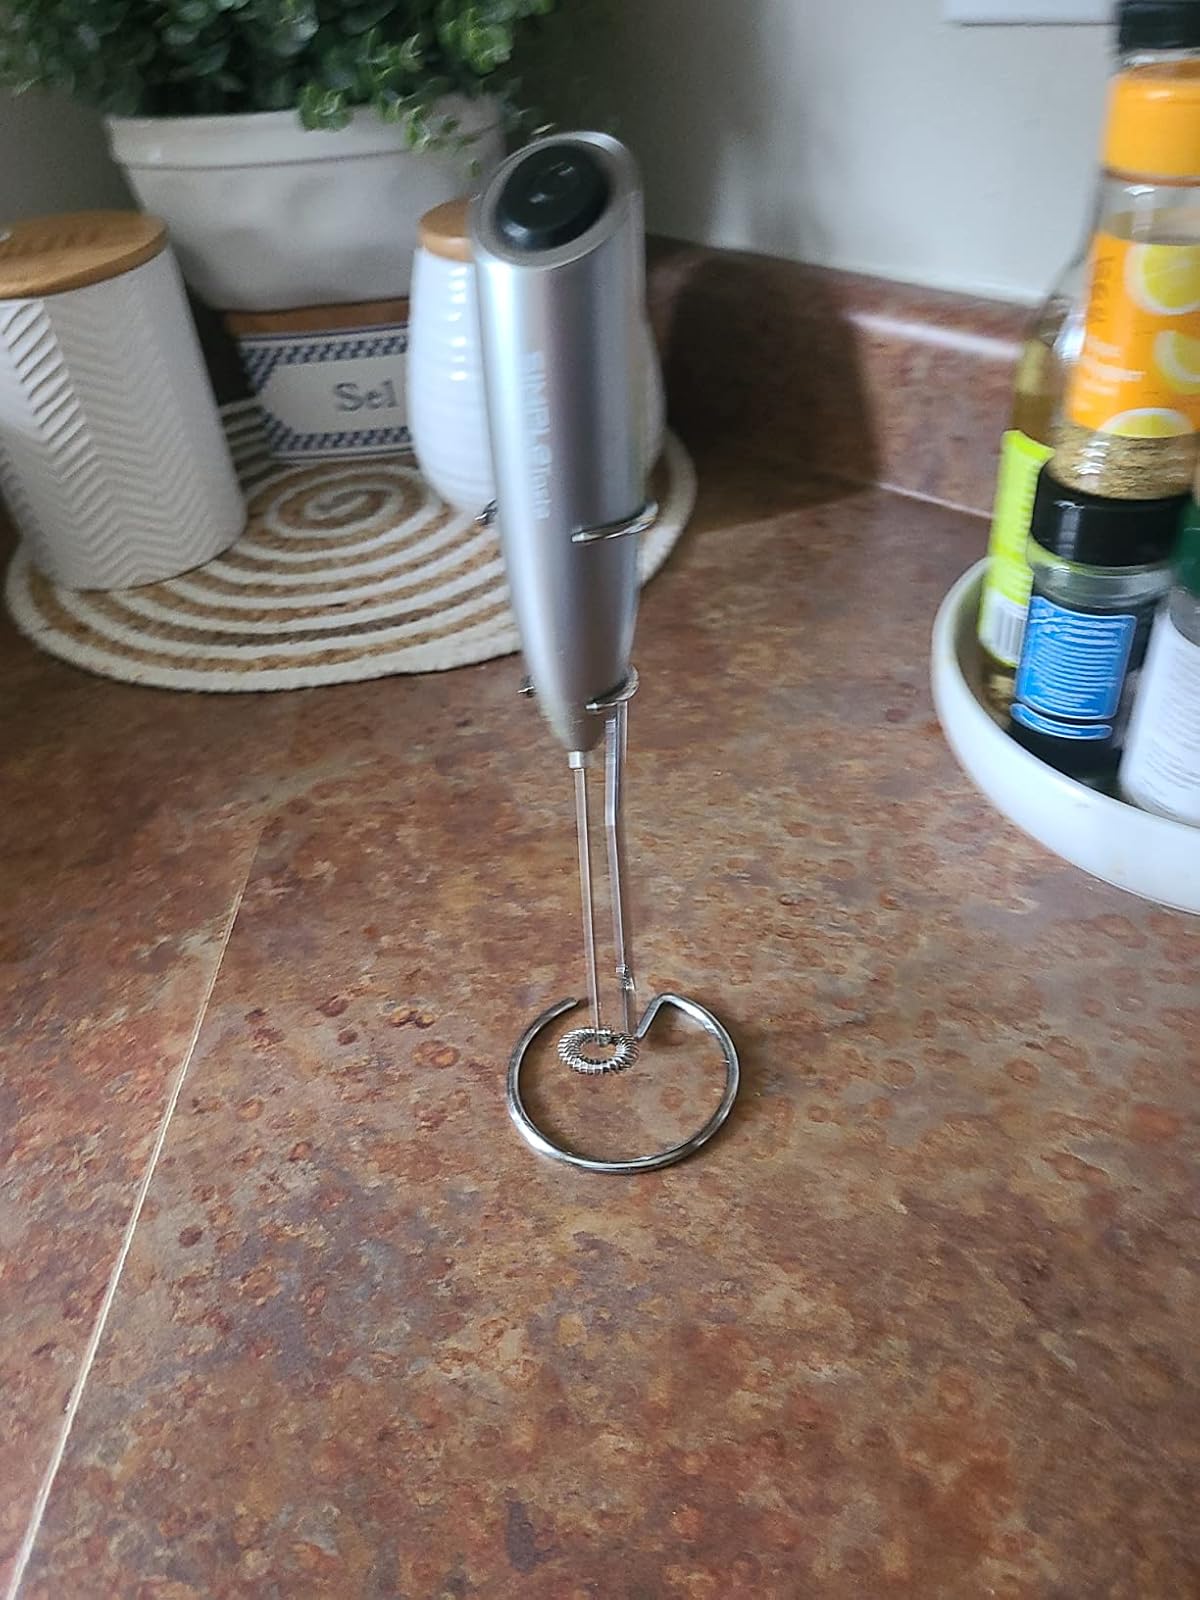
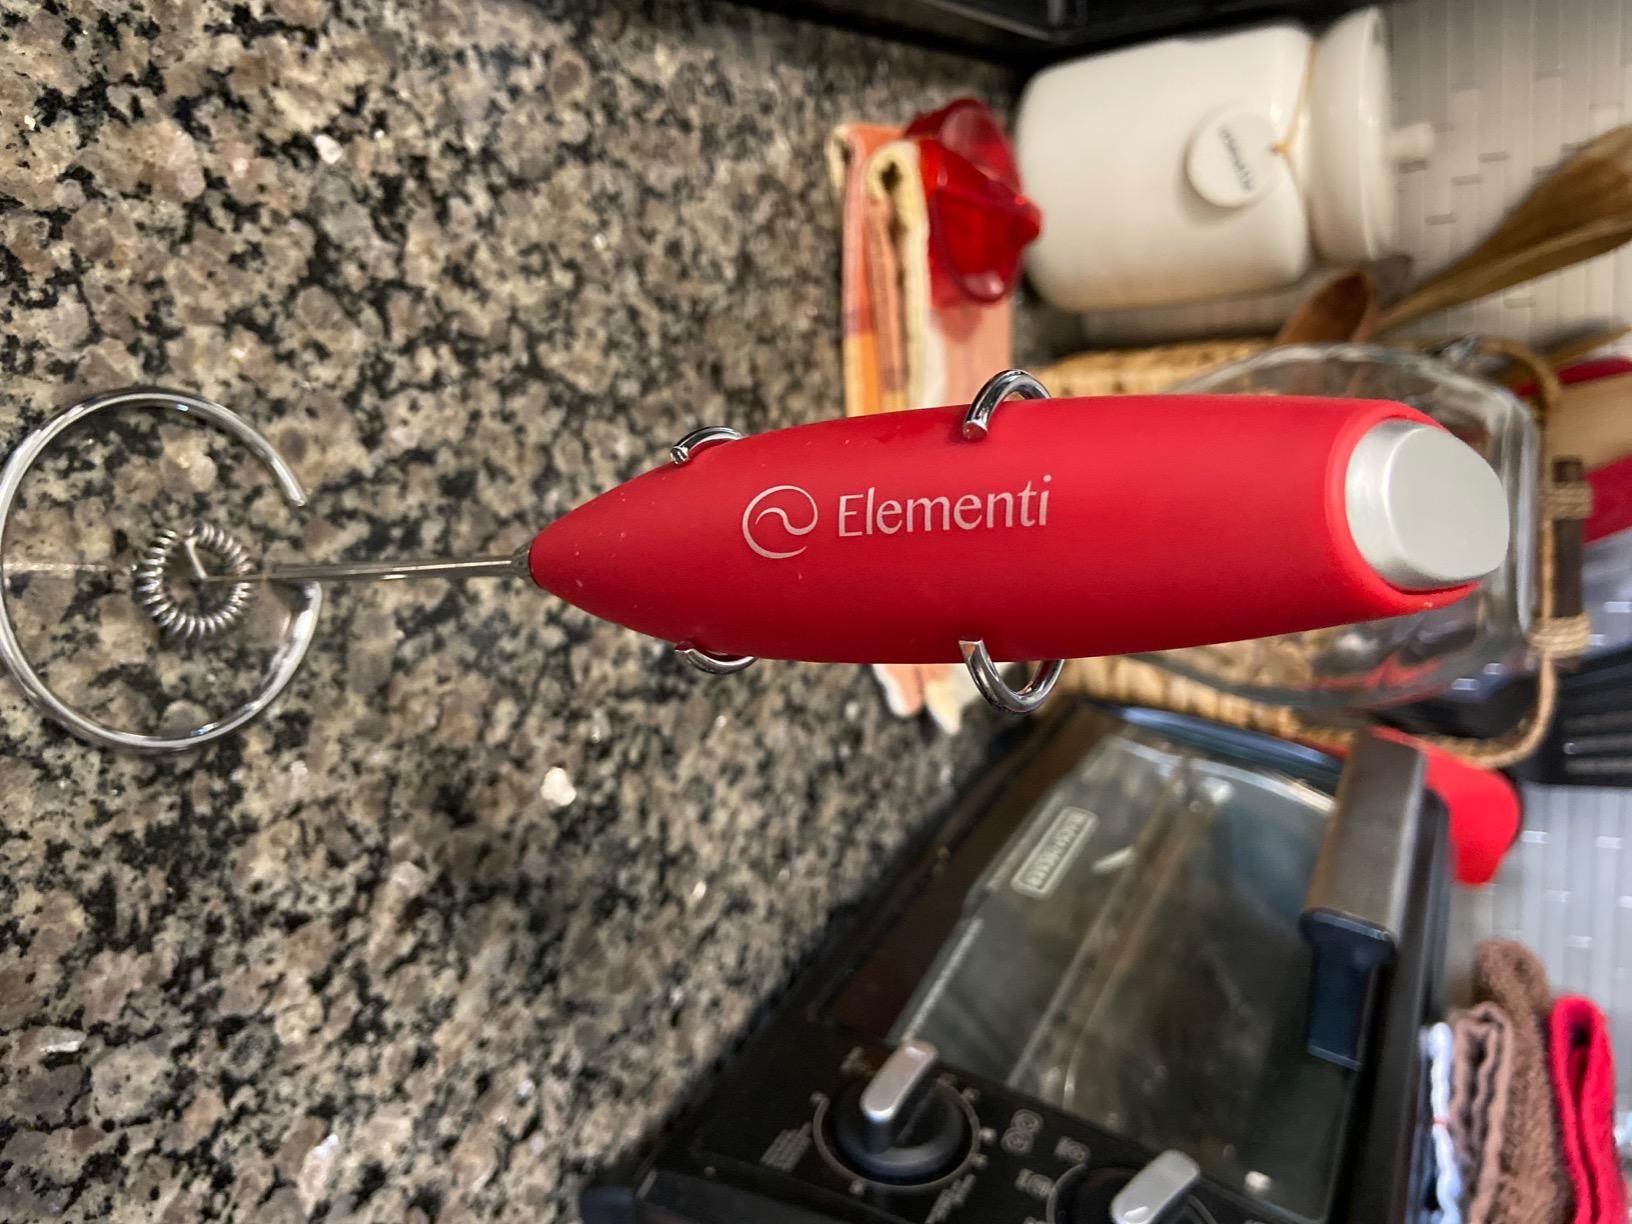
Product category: items_mixer
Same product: no